Český Těšín

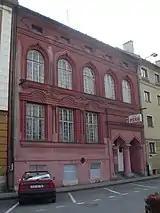
Former Schomre Schabos synagogue

The first Jews in the area of Český Těšín were first documented in the early 18th century. The oldest Jewish prayer houses had existed in Český Těšín since the early 20th century. It was run by the Schomre Schabos (Guardians of Shabbat) society. After 1869 the Jewish minority increased rapidly and in 1914 they made up 40% of the Těšín population. They significantly contributed to the establishment, development and maintenance of trade contacts with neighbouring countries.